Boeing AH-64 Apache

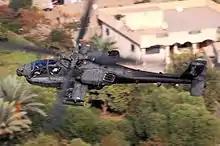
AH-64 over Baghdad, Iraq, on a reconnaissance mission, 2007

Since 2005, the Hellfire missile outfitted with a thermobaric warhead is designated AGM-114N; this missile version is intended for use against ground forces and urban warfare operations. In October 2015, the U.S. Army ordered its first batch of Advanced Precision Kill Weapon System (APKWS) guided 70 mm rockets for the Apache.